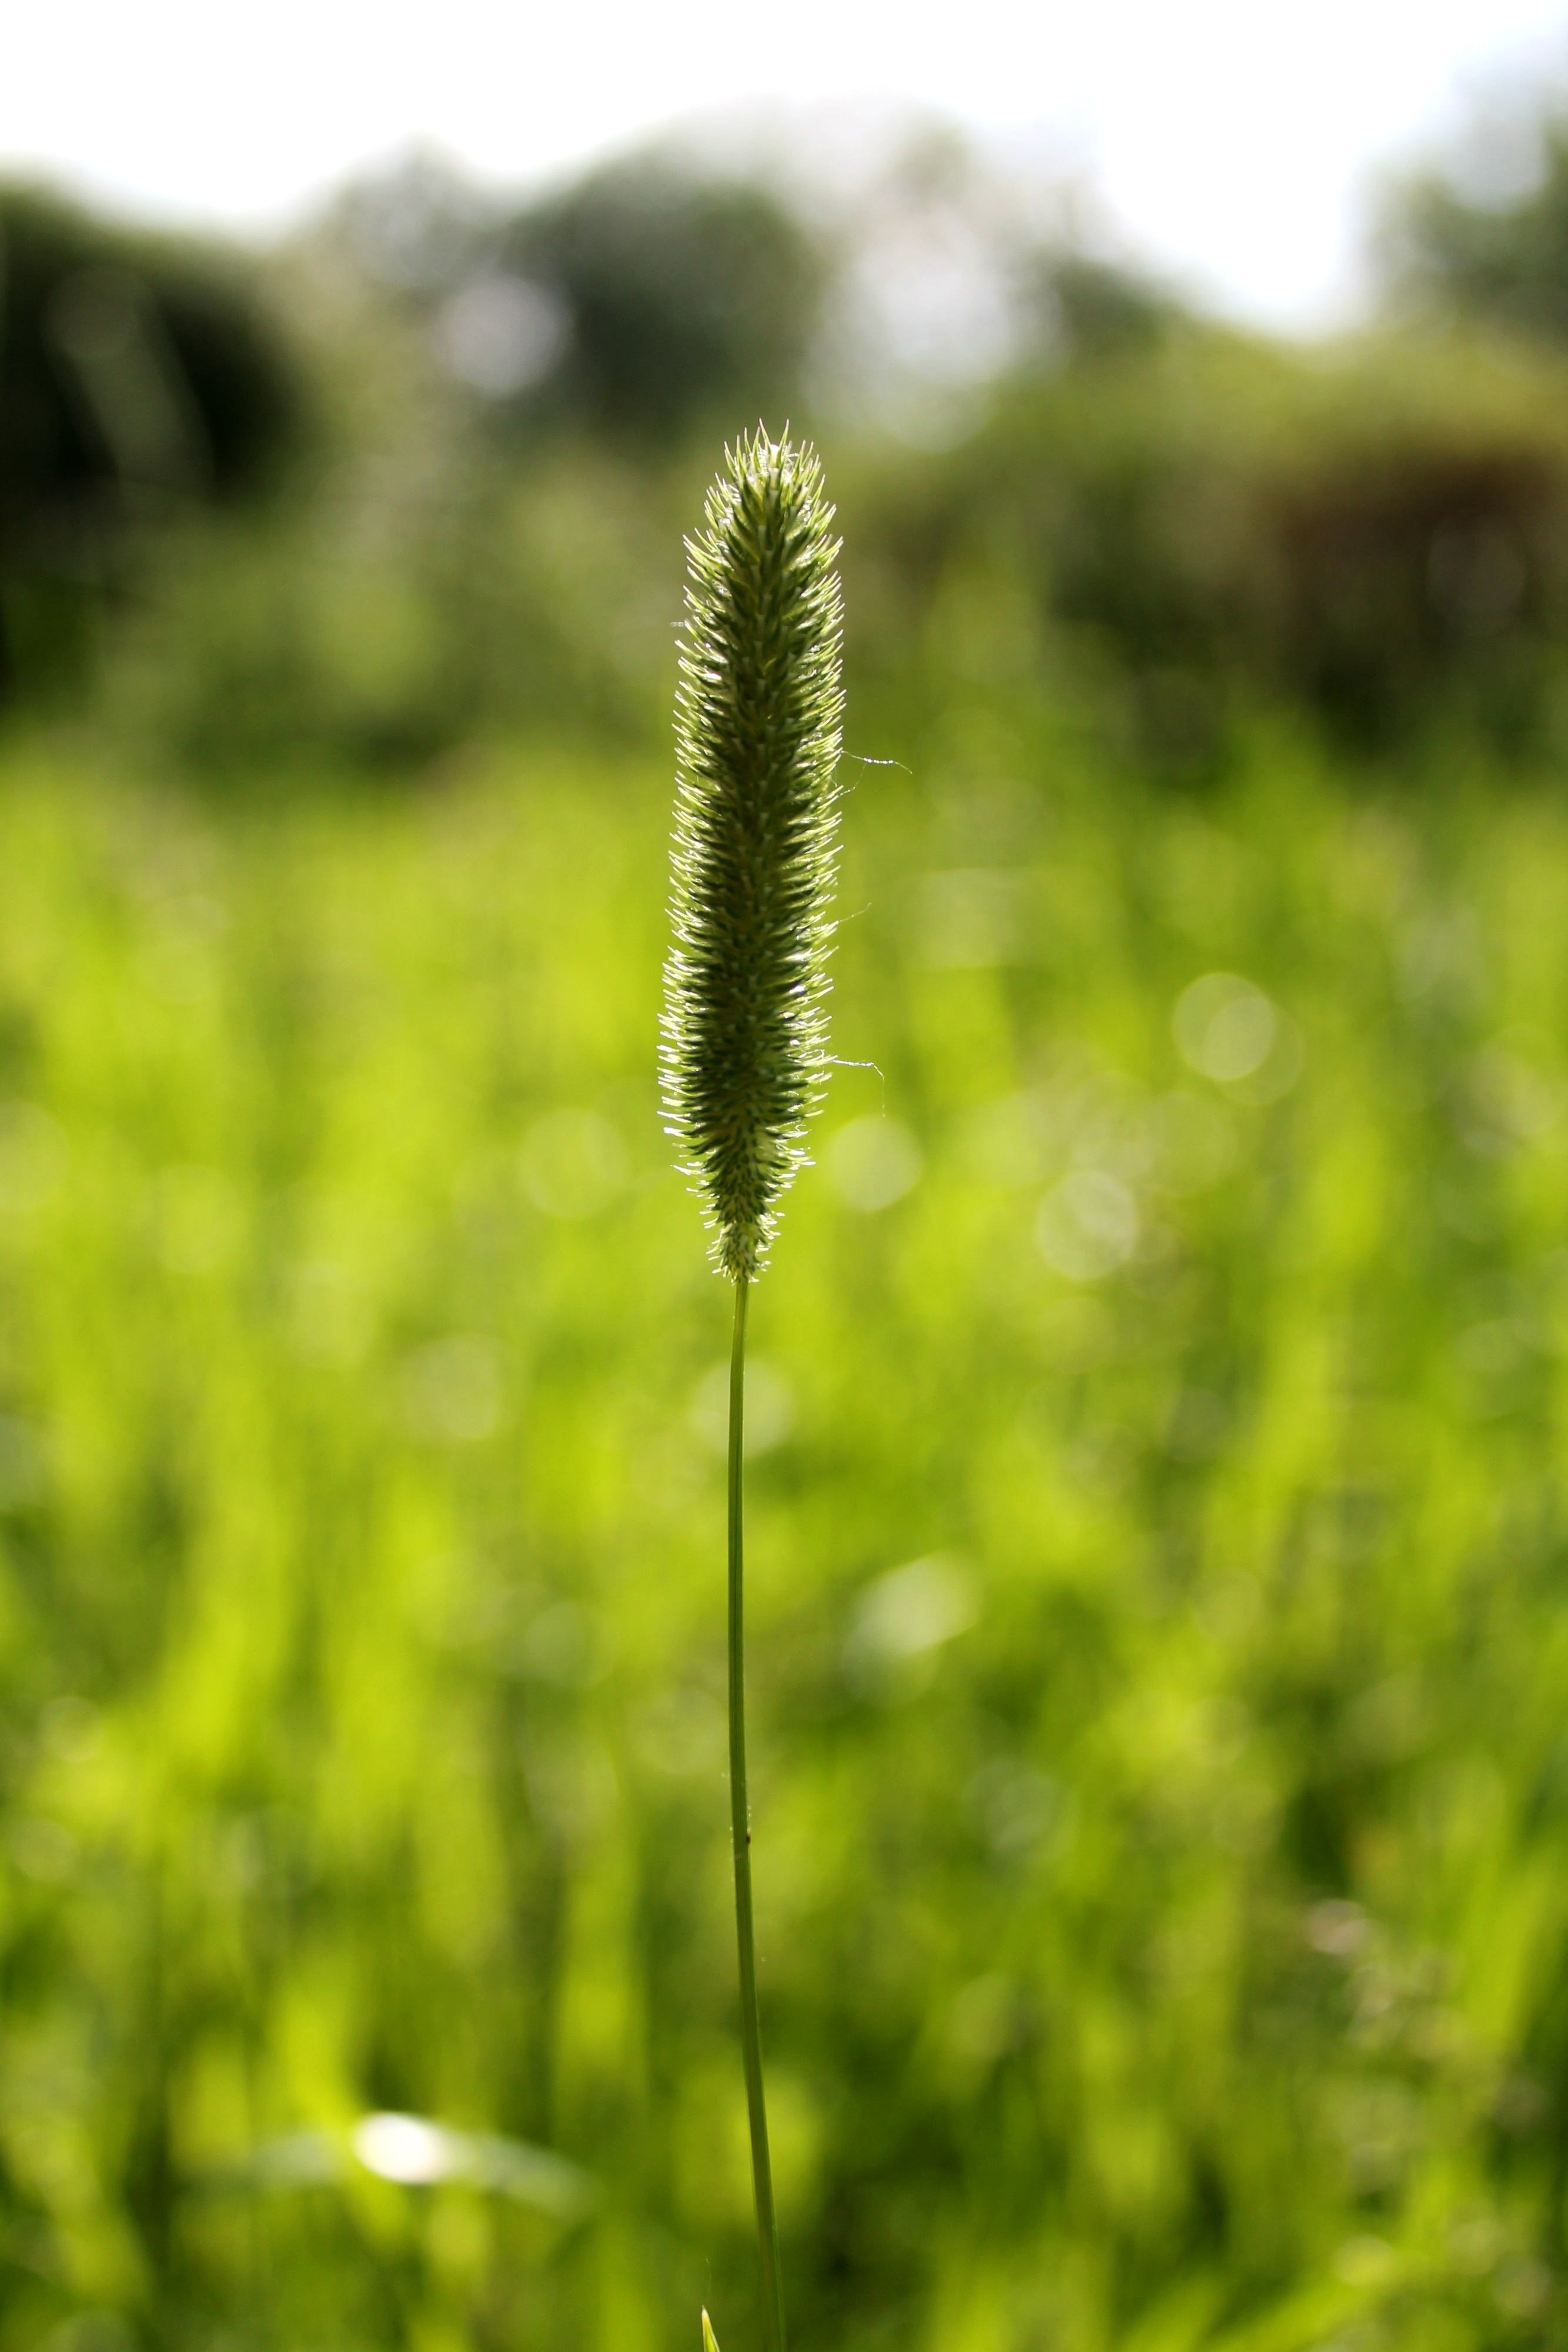
grass, plant, field, lawn, meadow, prairie, leaf, flower, summer, green, produce, botany, agriculture, flora, glade, macro photography, flowering plant, timothy, grass family, plant stem, land plant, ferns and horsetails